Cole Harbour (natural harbour)

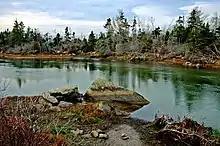
Salt marsh of Cole Harbour

Cole Harbour is the name for a natural harbour located in the Canadian province of Nova Scotia.